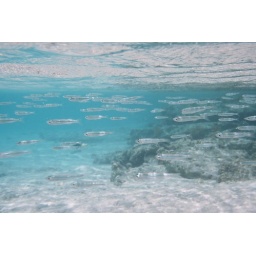
I love the silver of the fish and water's surface! This is just before the start of the carpet of fish shown in previous photo.....